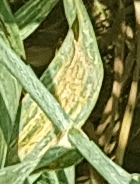
Label: Wheat___Yellow_Rust